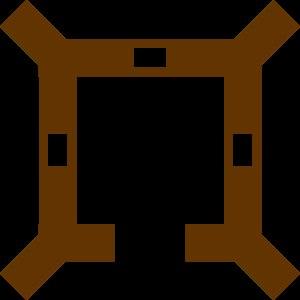
Le patrimoine culturel désigne un qualificatif attribué à des sites, édifices et monuments présentant un intérêt de protection patrimoniale.